Port Hawkesbury

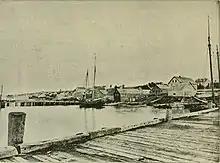
Port Hawkesbury waterfront, 1890

Founded in 1789 as Ship Harbour, Port Hawkesbury was renamed in honour of Admiral Sir Edward Hawke, who commanded the ship that brought Governor Edward Cornwallis to Halifax. Incorporated in 1889, the community built ships for the timber export trade in the early and mid 19th century, such as the brig "James," the subject of one of the earliest ship portraits in Canada. Schooners and fishing boats were also built for the inshore and banks fishery by firms such as the noted boat builder H.W. Embree and Sons.